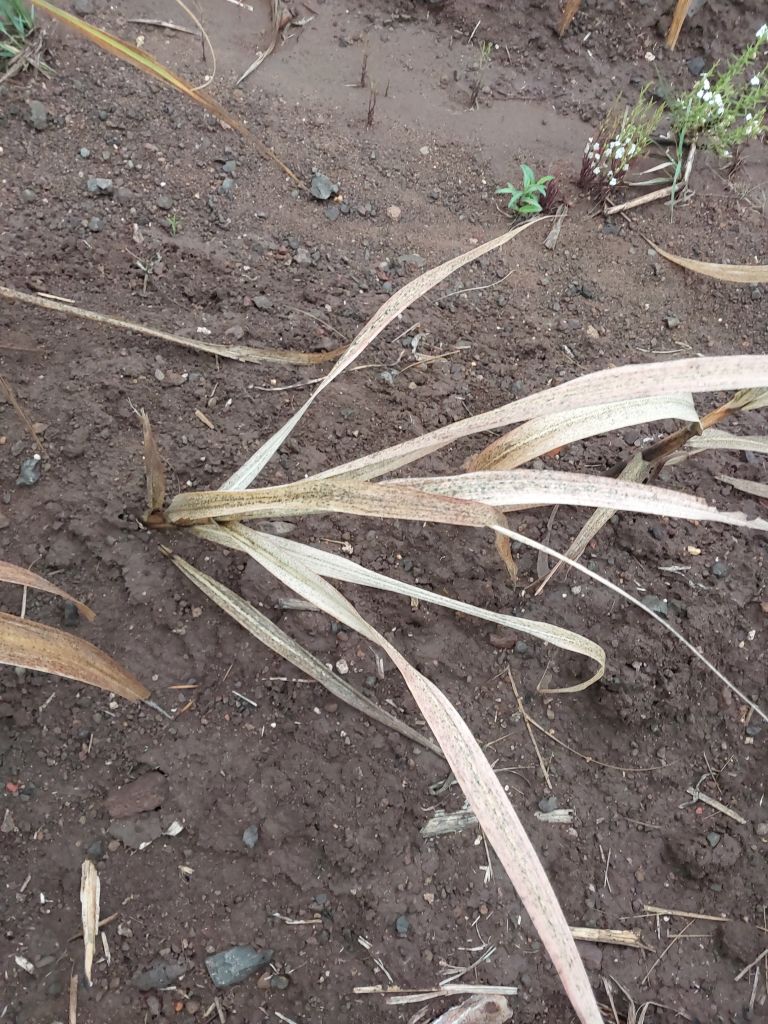
Label: Sett Rot